15 cm sFH 18

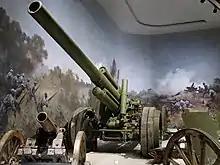
Rheinmetall FH-18 32/L in Military Museum of the Chinese People's Revolution

The first field combat for the 15 cm sFH 18 was with the Chinese National Revolutionary Army against the Imperial Japanese Army (IJA). The Chinese planned on purchasing a total of 240 sFH 18/32L guns but only 24 were delivered by 1937 due the lack of funds. These guns were used to form the 10th Artillery Regiment. A second order was placed in 1936, but by that time, production of the Rheinmetall gun was discontinued in favor of the sFH 18, which was produced by both Krupp and Rheinmetall. According to Ness and Shih, 48 sFH 18 guns and at least 37,000 rounds of ammunition were delivered between 1937 and 1938 and used to form the 13th and 14th Artillery regiments. By early 1942, the Chinese still had 44 howitzers available, but by May 1945 this number dropped to 15 sFH 18/32L and 18 sFH 18 models.